History of Rugby, Warwickshire

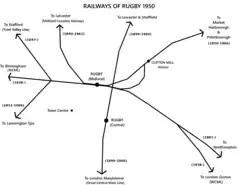
The railways of Rugby at their height in 1950. The lines to Leicester, Peterborough, Leamington Spa and the Great Central Main Line have now been closed.

Rugby for centuries was merely High Street, Sheep Street, North Street, and the Market Place. It only grew into an important settlement during the 19th century.